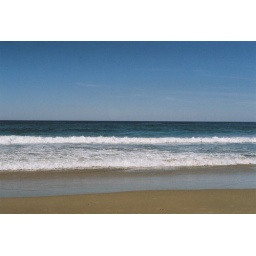
wish i put more sky in this. and maybe a person